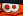
Number: 8